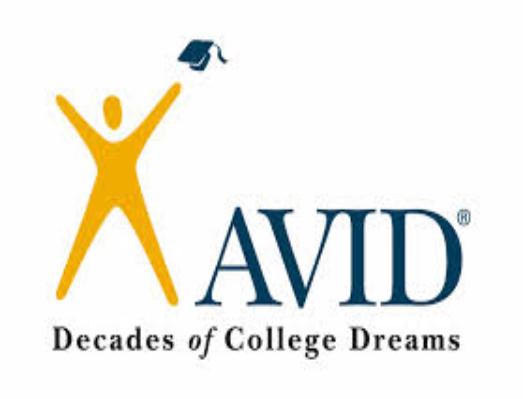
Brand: Avid
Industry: Necessities